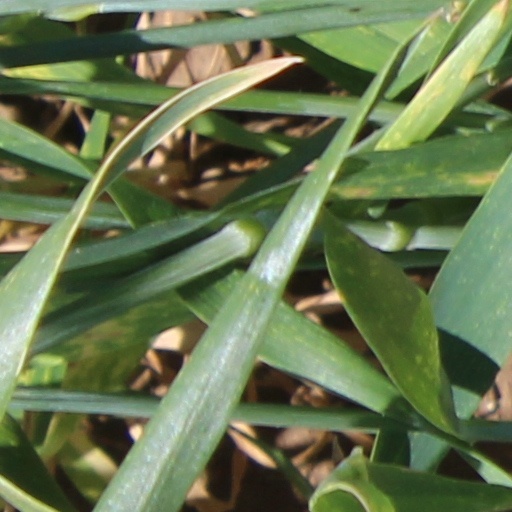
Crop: wheat